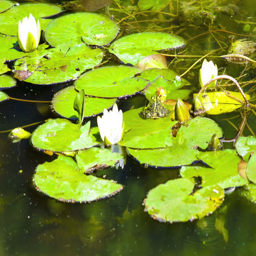
aquatic plants on the surface of the small swamp